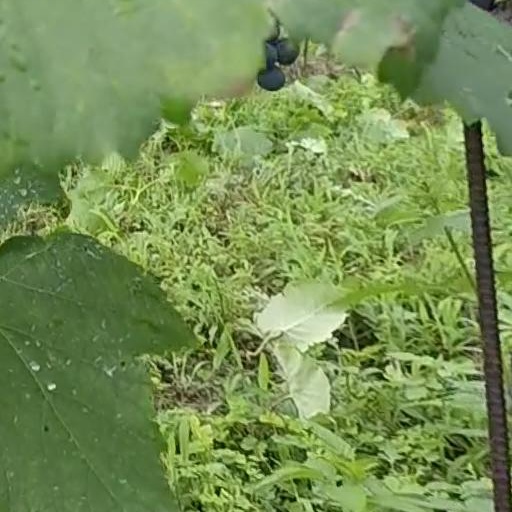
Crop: grape